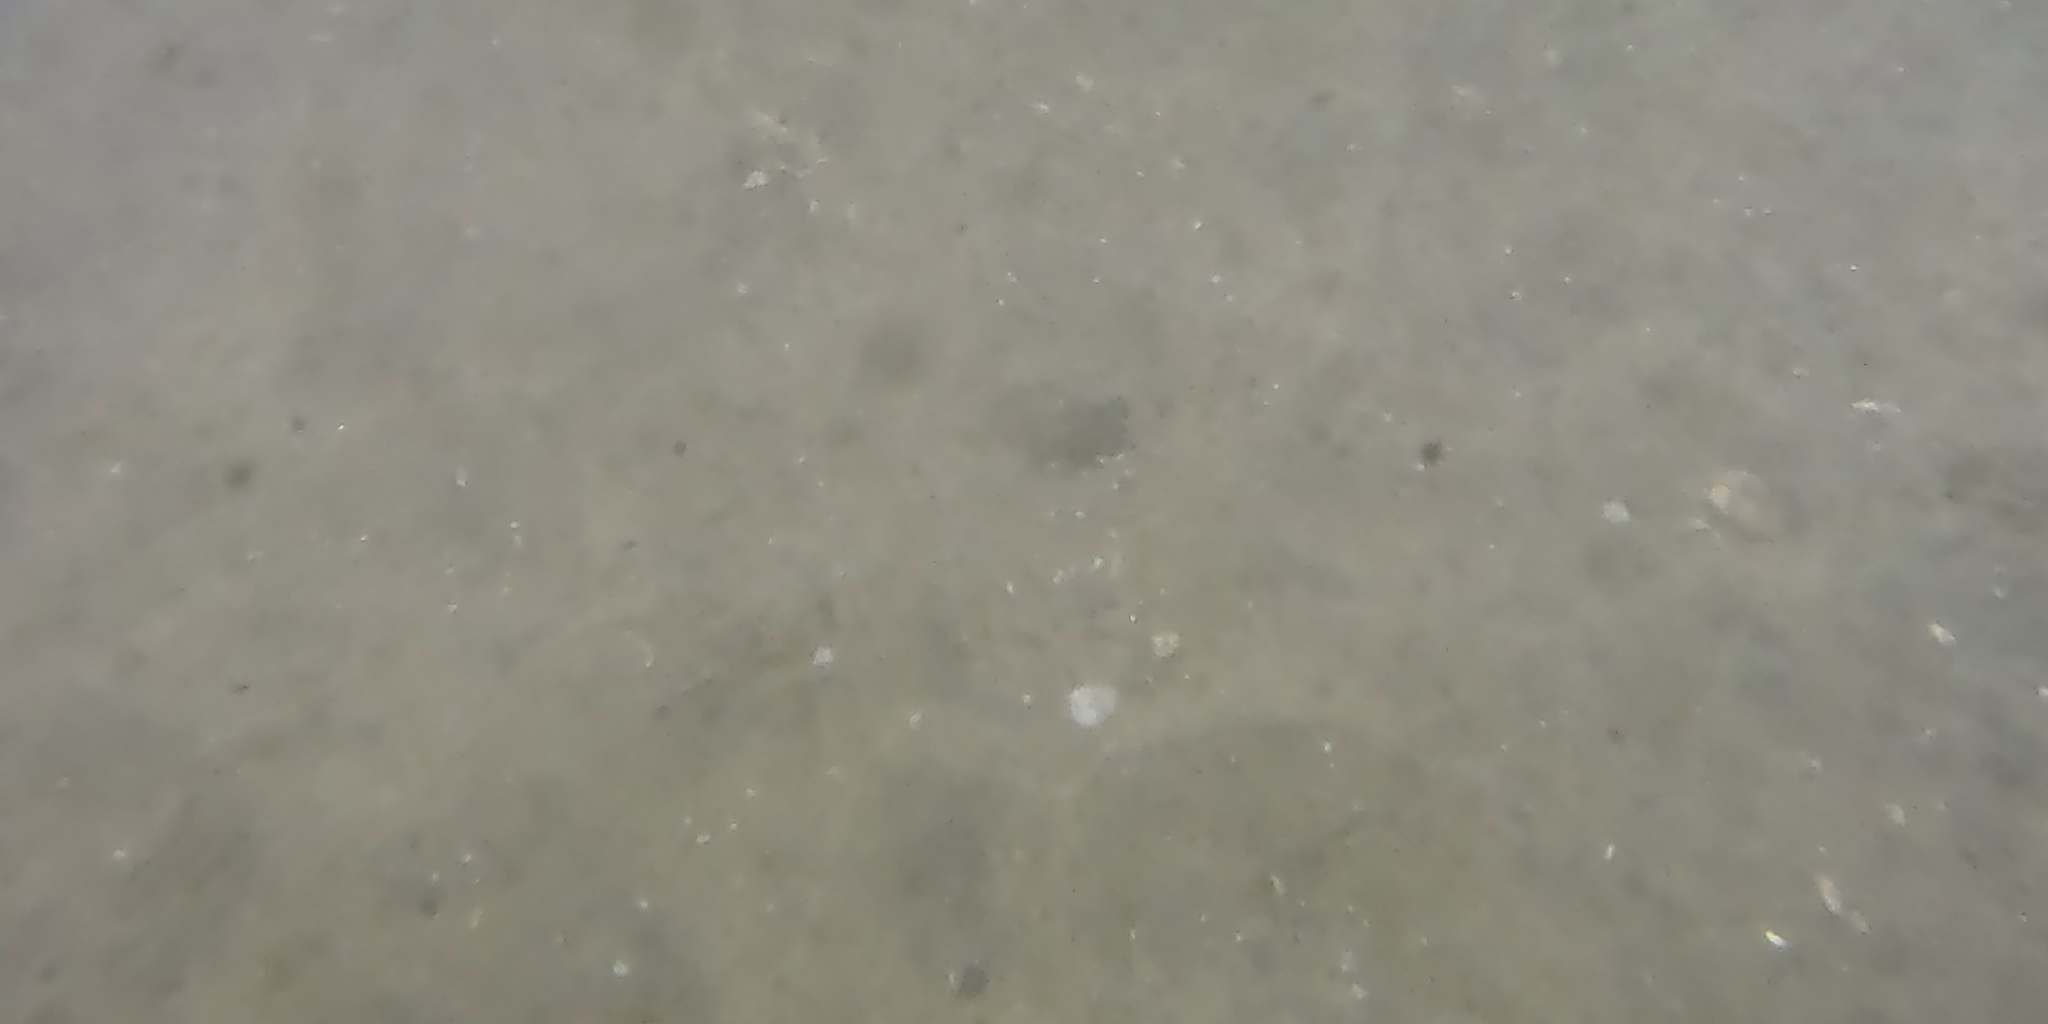
Seabed habitat: sand